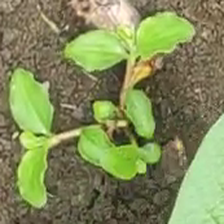
Weed species: Kena_(Commplina_benghalensio)